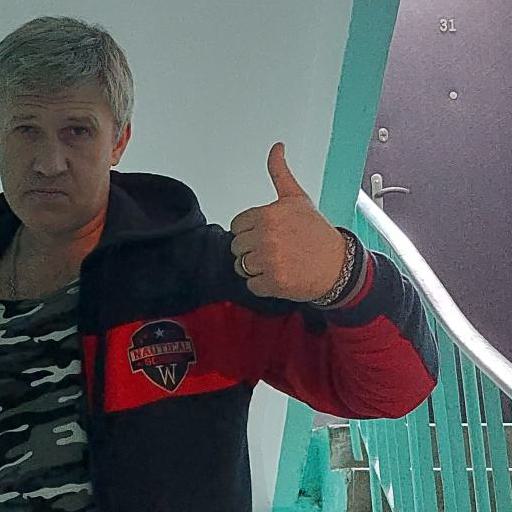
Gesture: like